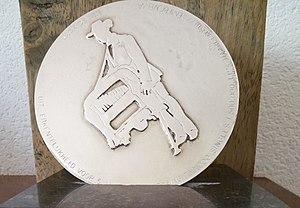
Jack de Nijs était un musicien néerlandais. Il était surtout producteur, compositeur, parolier, arrangeur de musique et interprète dans les genres soft rock, musique légère, country, novelty et chansons. Il faisait de la musique en néerlandais, en allemand, en malaisien, en italien, mais surtout en anglais. Il faisait aussi de la musique instrumentale pour les saxophonistes André Moss et plus tard pour Maurice de la Croix. Il travaillait pour des artistes des Pays-Bas mais également de l'extérieur. Comme chanteur il était connu sous le pseudonyme de Jack Jersey.